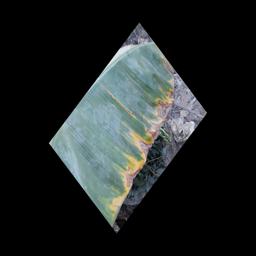
Label: POTASSIUM DEFICIENCY